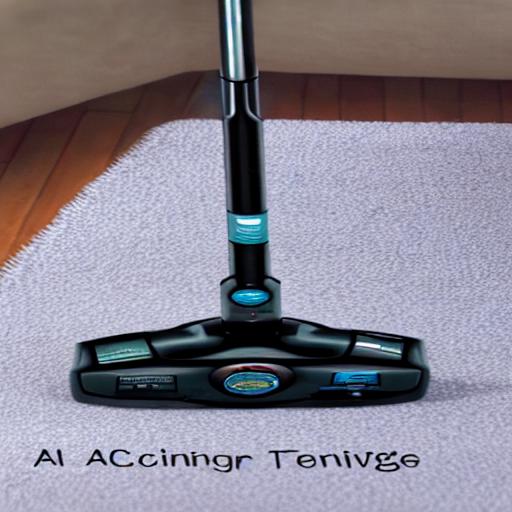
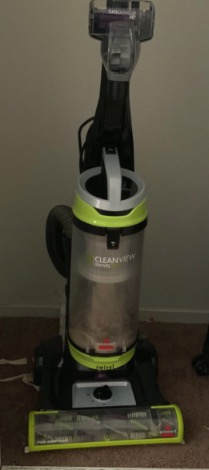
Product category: items_vacuum
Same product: no